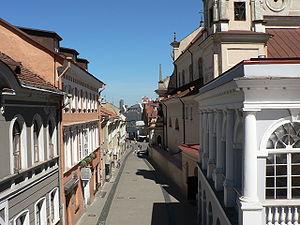
Vilnius, anciennement Vilna, fondée par le grand-duc Gediminas, est la capitale de la Lituanie. Avec plus de 574 000 habitants, c'est la ville la plus peuplée du pays.